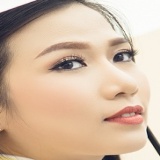
diễn viên Nguyễn Thùy Dương (Muối Tỷ)